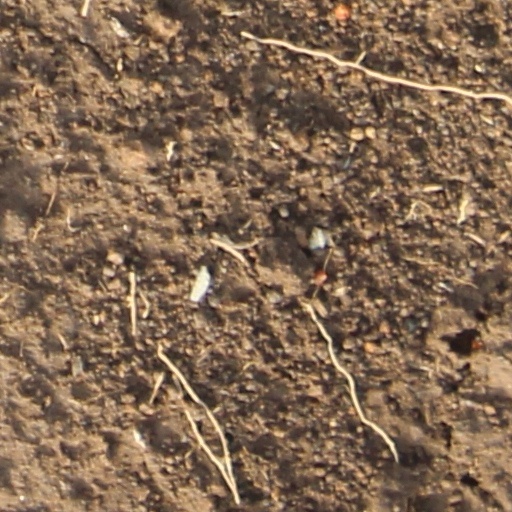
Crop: wheat